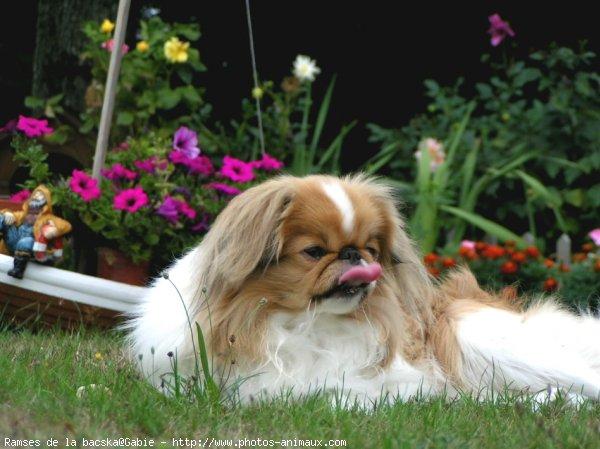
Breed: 249-n000106-Japanese_spaniel